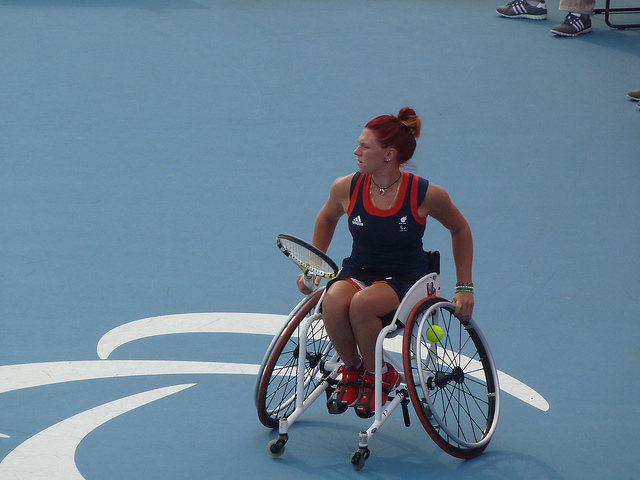
một người phụ nữ khuyết tật đang chơi tennis ở trên sân